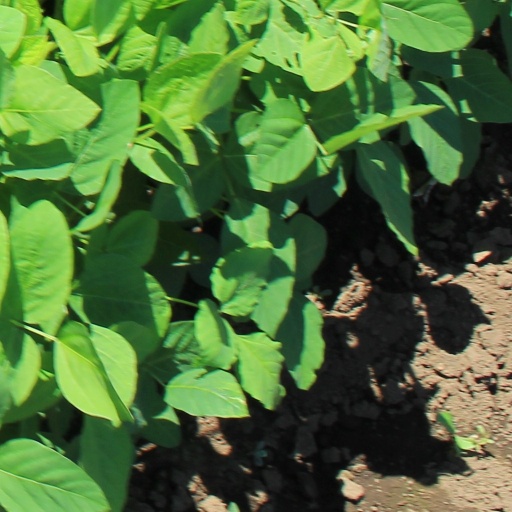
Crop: soybean